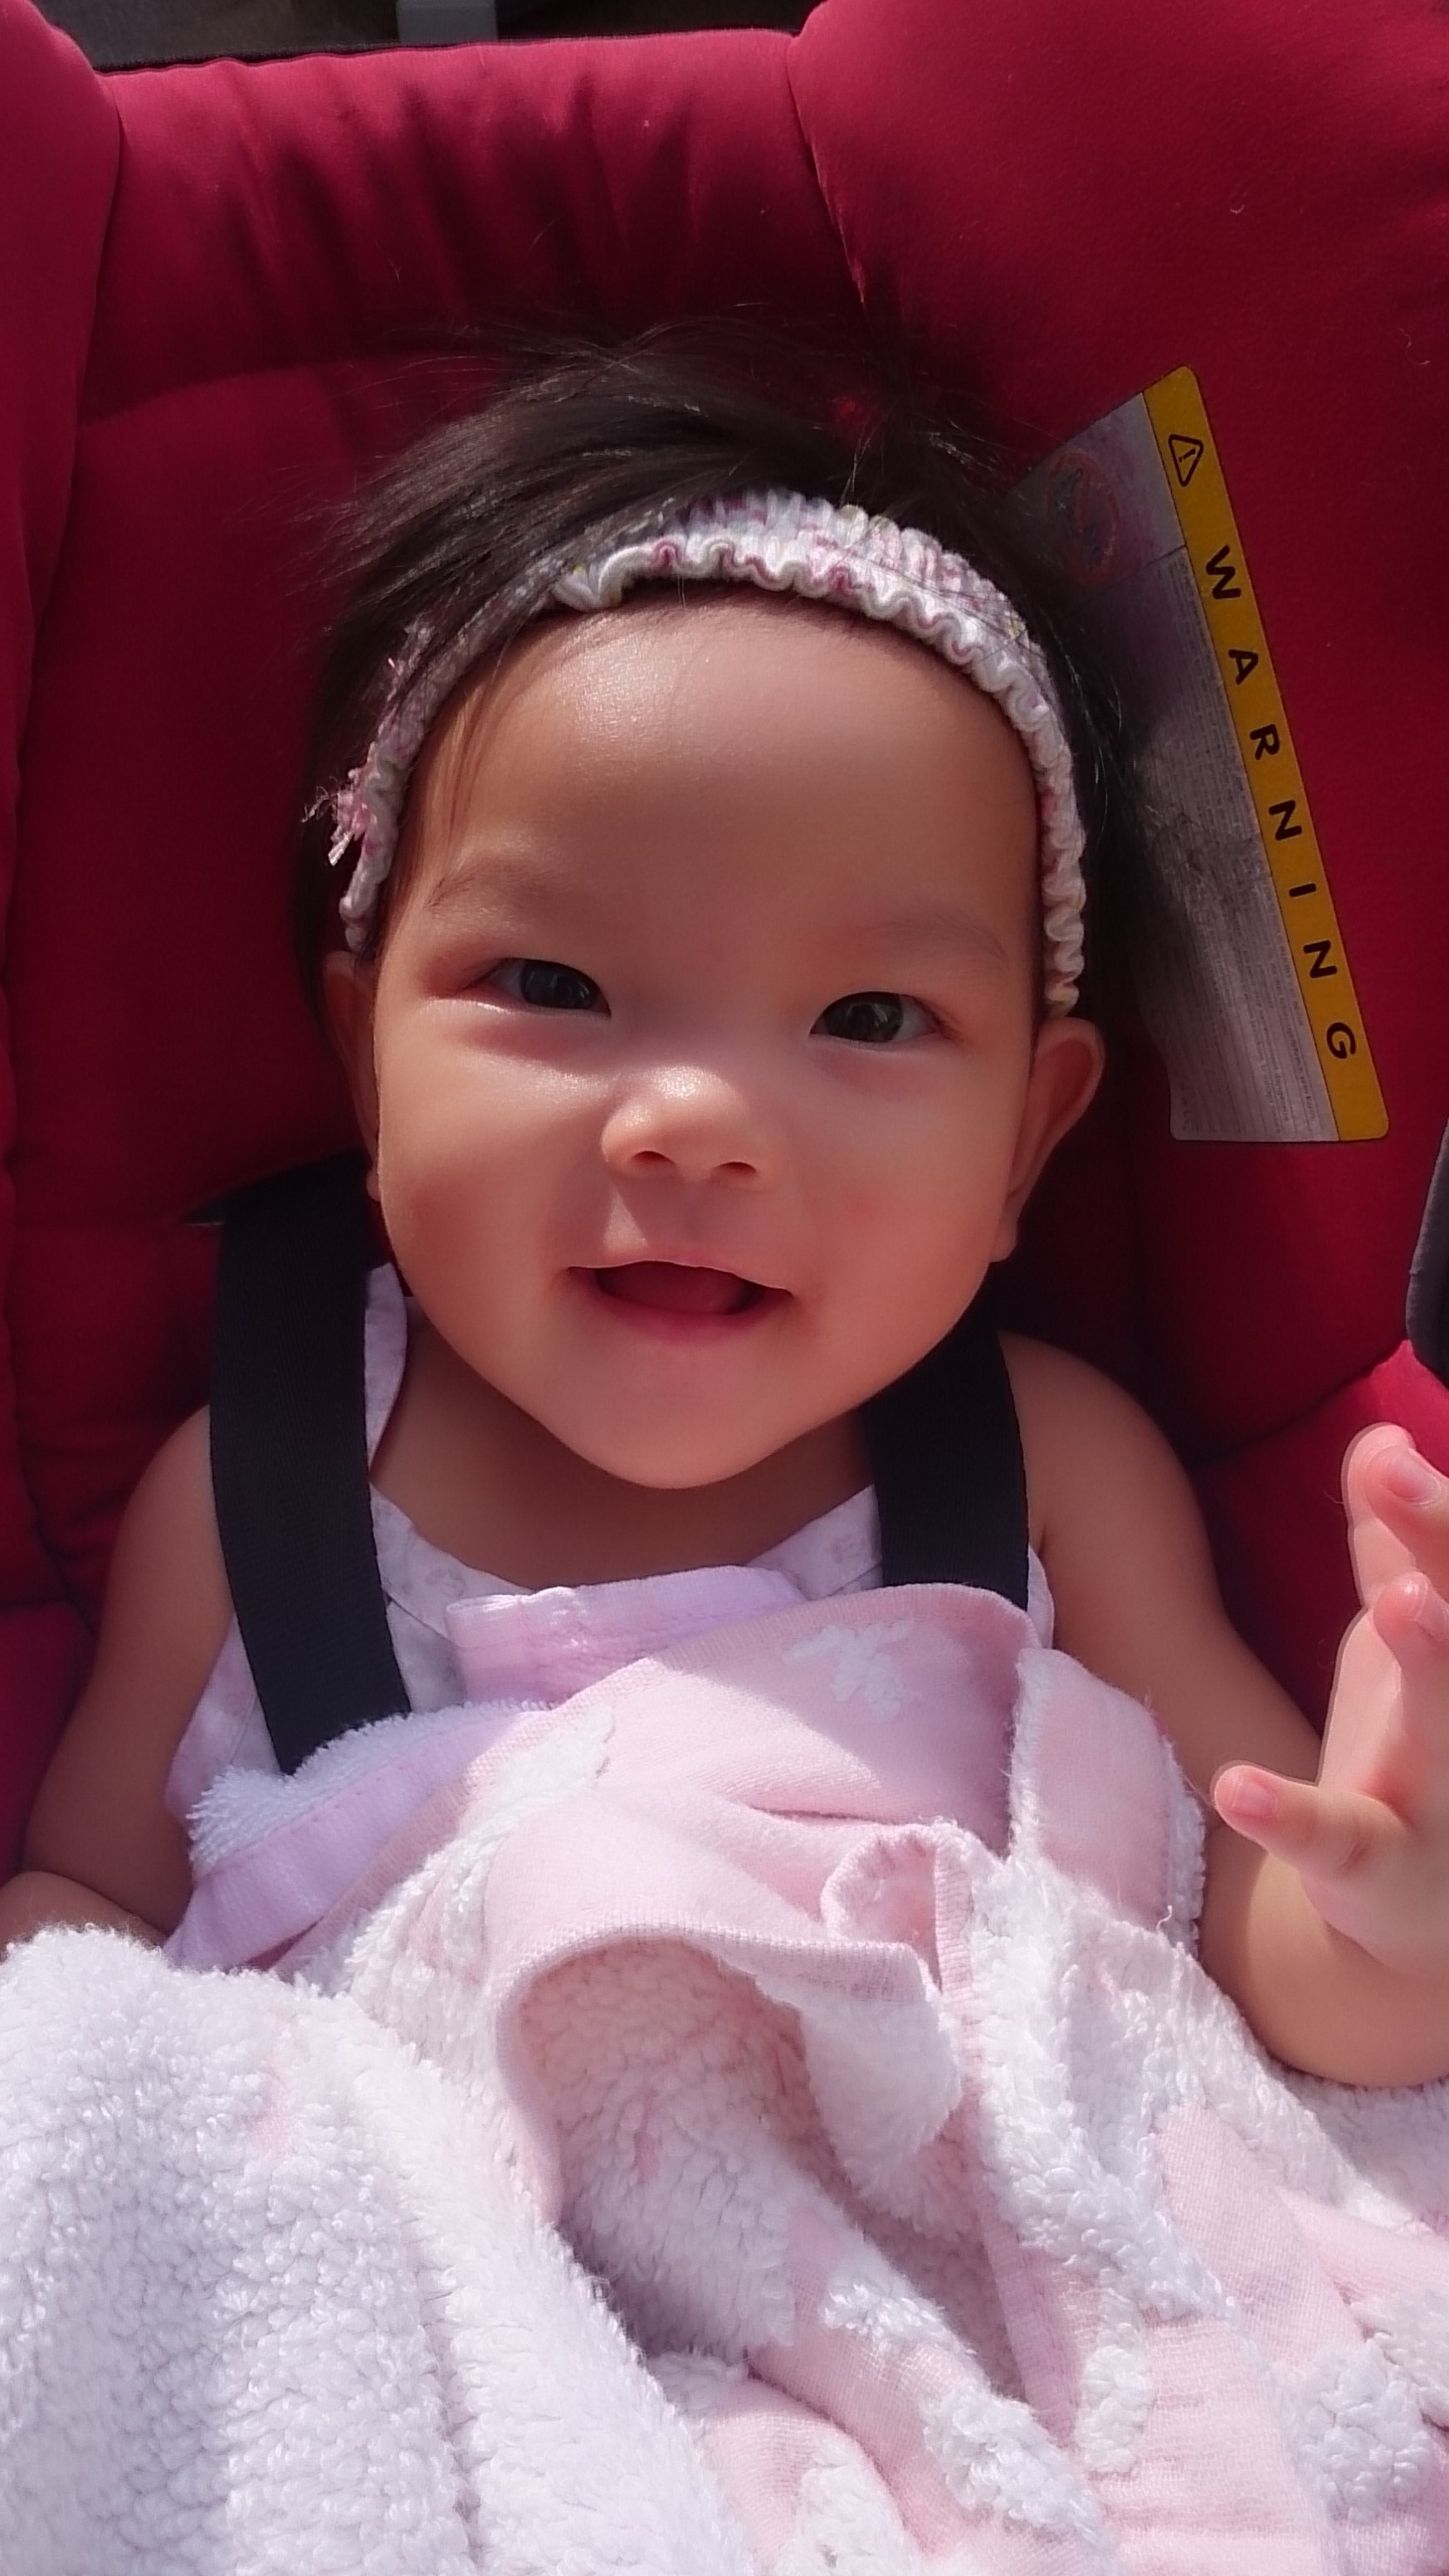
person, girl, model, child, clothing, lady, pink, toy, baby, facial expression, smile, dress, happy, infant, toddler, eye, skin, beauty, image, organ, sweetness